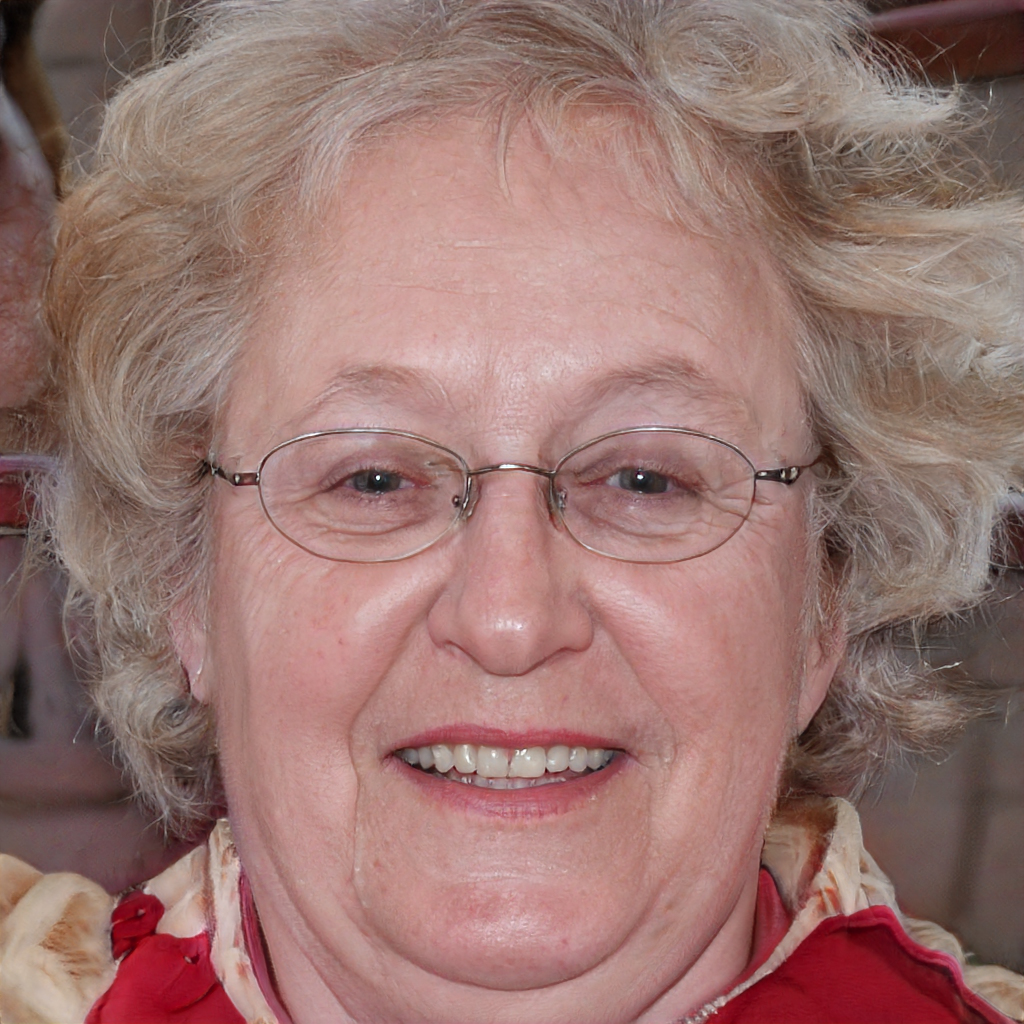
Gender: Female